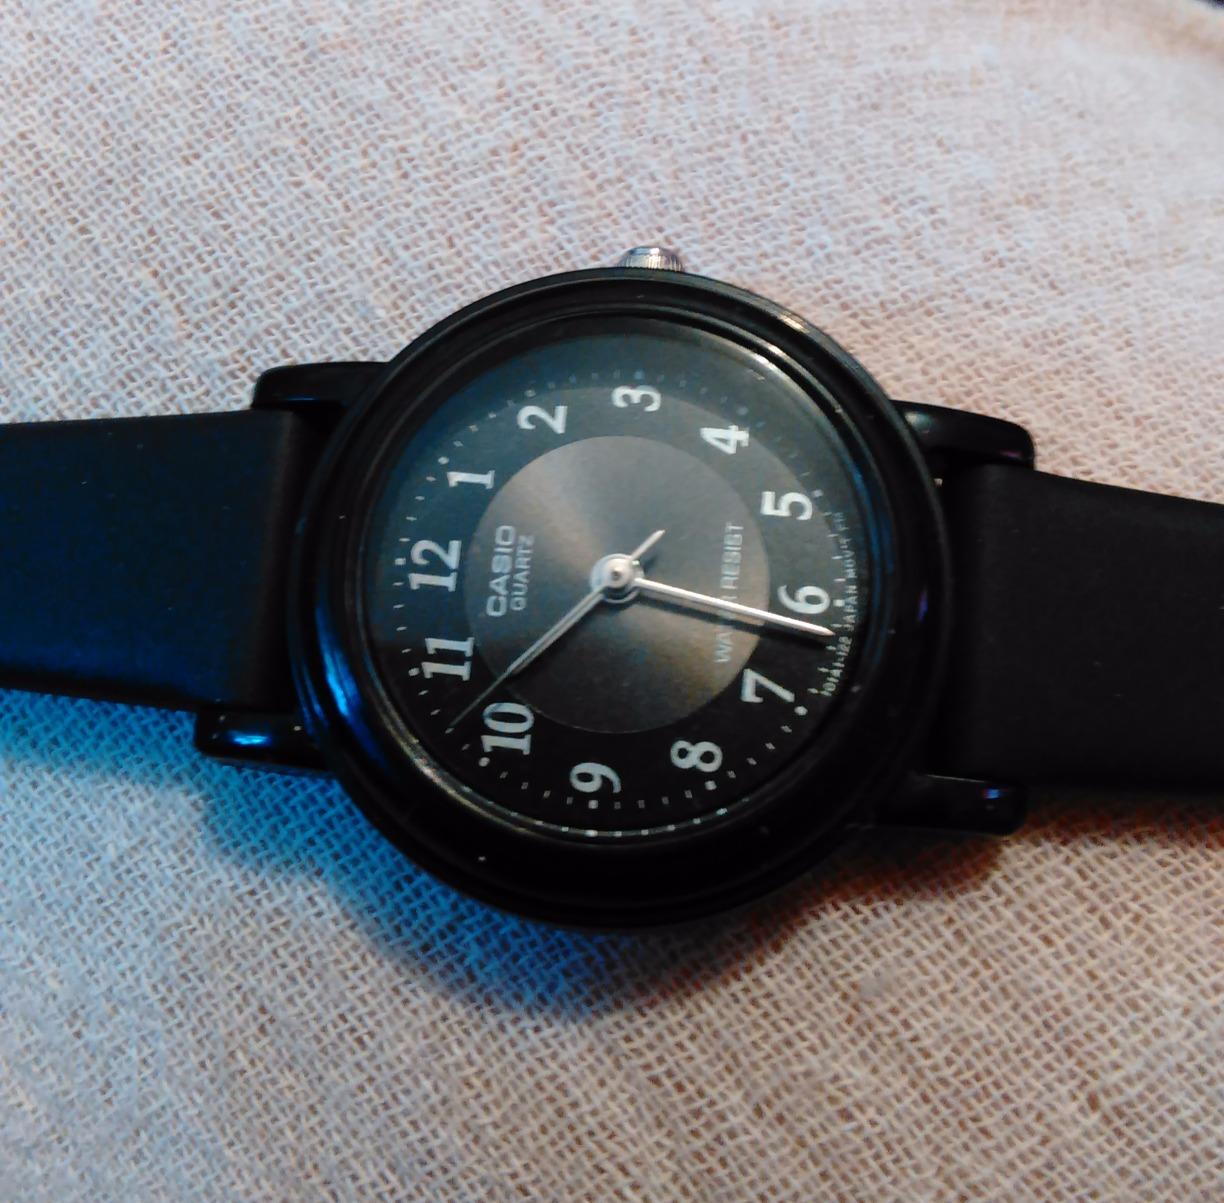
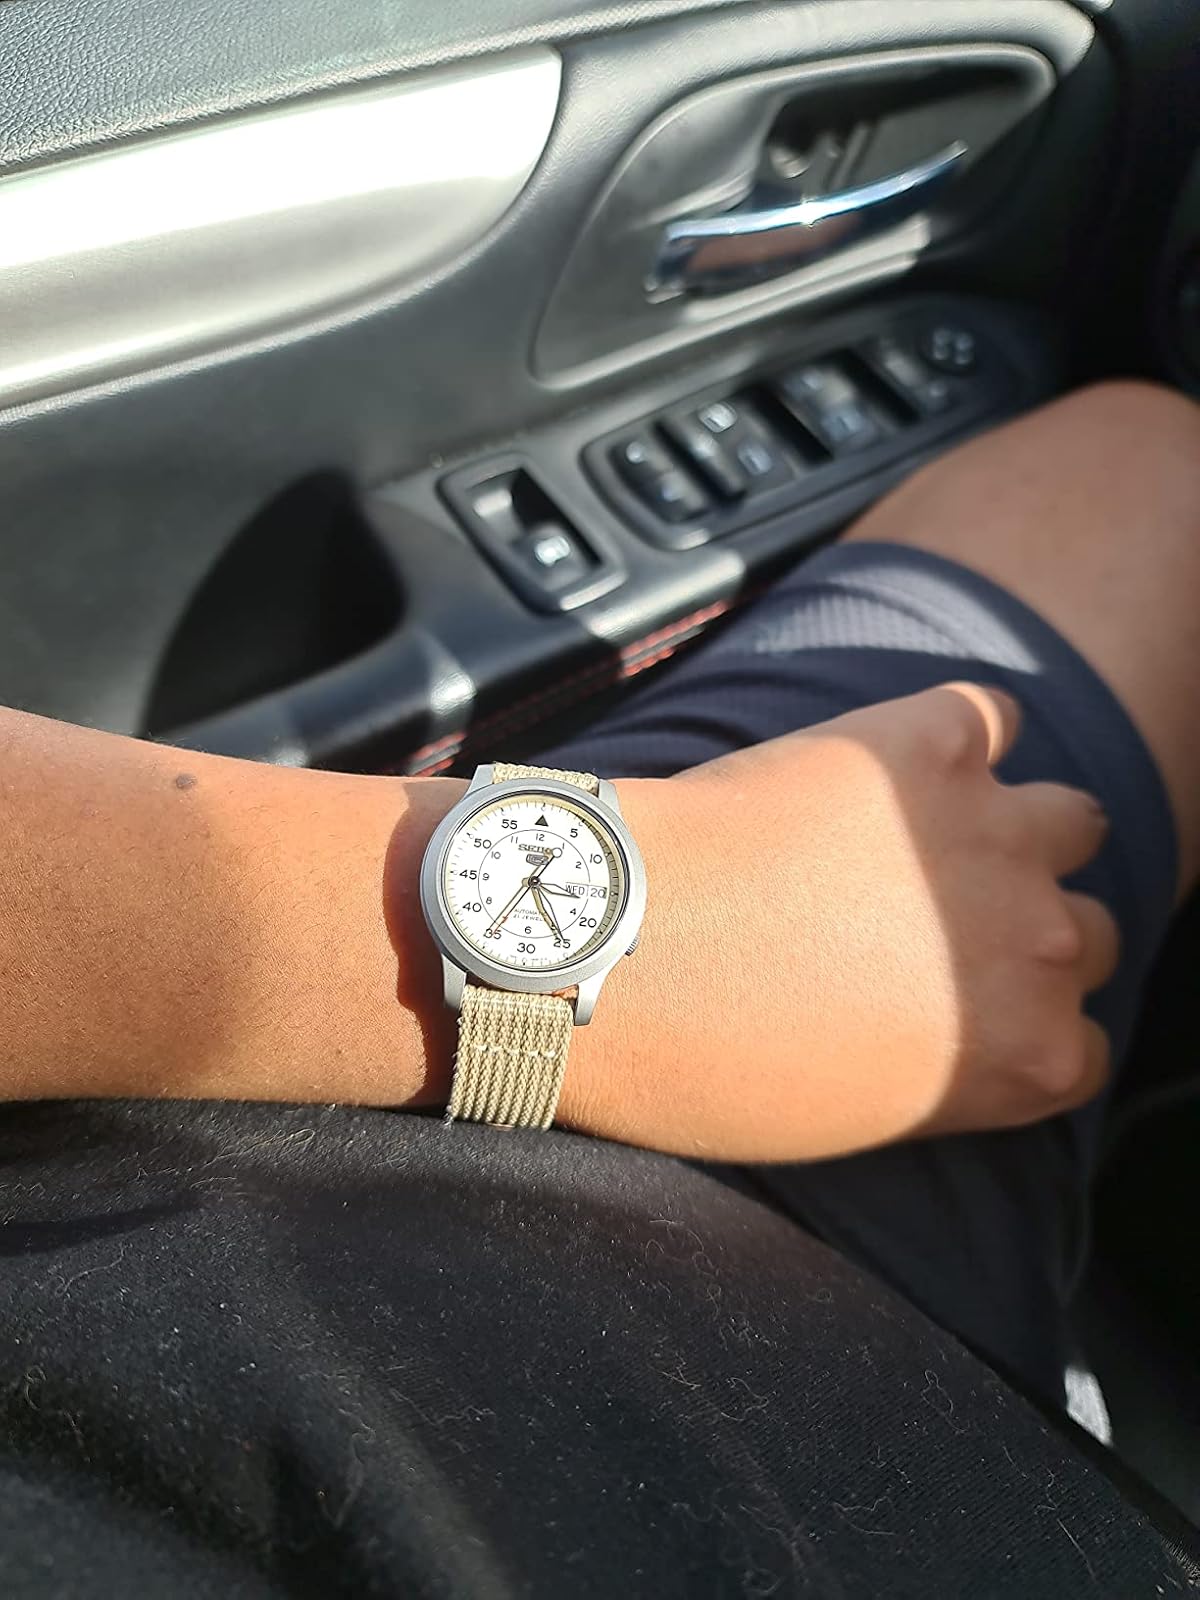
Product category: accessories_watch
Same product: no